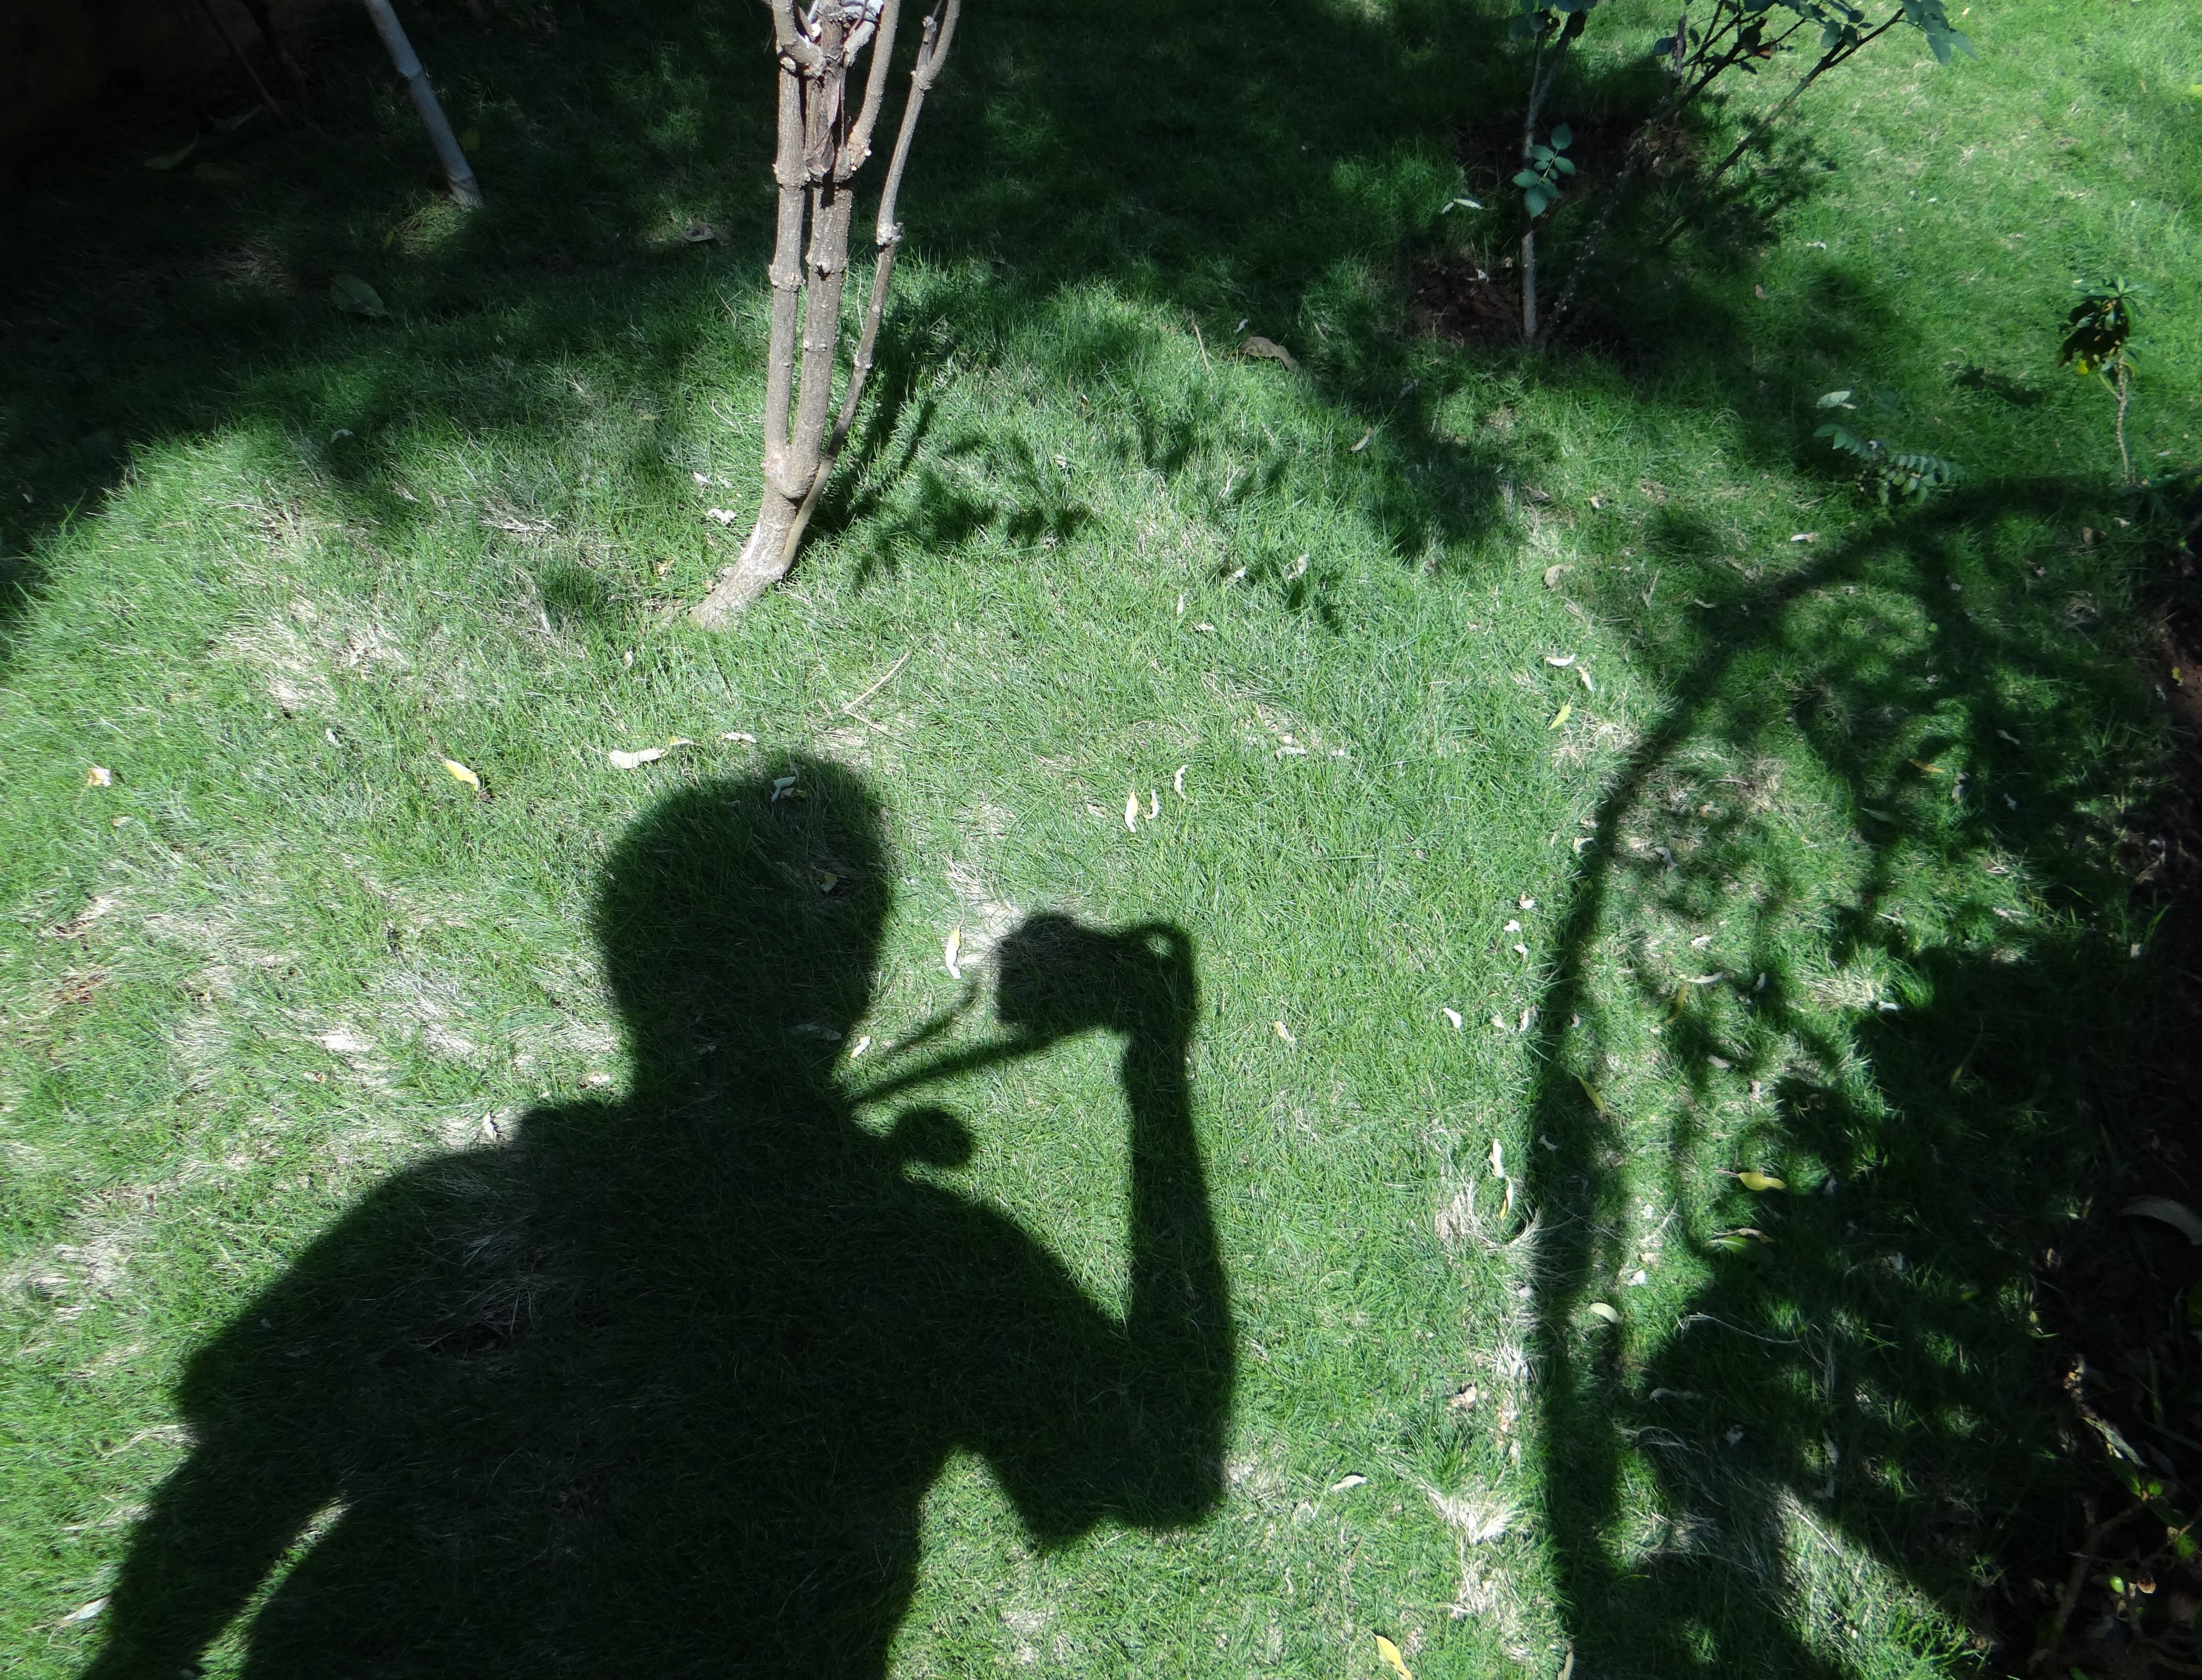
tree, nature, forest, person, people, camera, photography, photographer, sunlight, dark, male, green, jungle, scenic, human, professional, greenery, sunny, shadows, shooting, bright, photograph, gardens, patterns, grasses, lawns